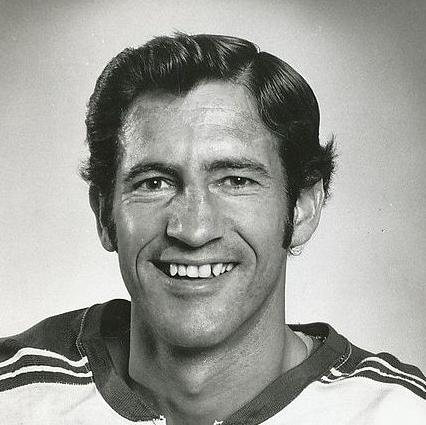
Age: 31